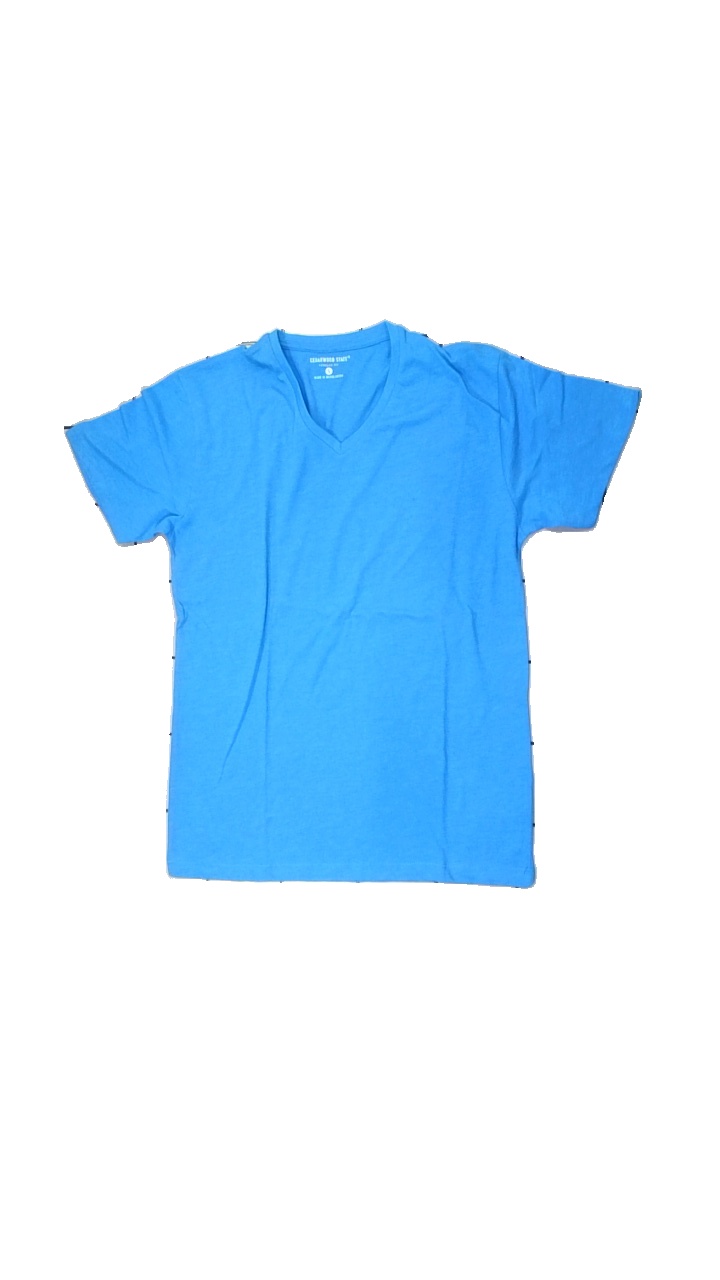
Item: T-shirt (Men)
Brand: Cedarwood State
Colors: Blue
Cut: Regular, V-collar
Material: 59% cotton, 41% polyester
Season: All
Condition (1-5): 3
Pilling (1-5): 3
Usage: Reuse
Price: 50-100